Kenji Utsumi

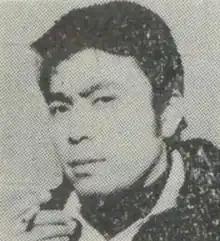
Utsumi in 1963

was a Japanese actor and voice actor from Kitakyushu, affiliated with the self-founded Ken Production.